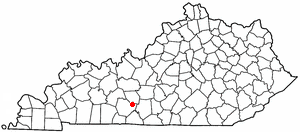
La ville d’Oakland est située dans le comté de Warren, dans l’État du Kentucky, aux États-Unis. Sa population s’élevait à 225 habitants lors du recensement de 2010, estimée à 234 habitants en 2016.